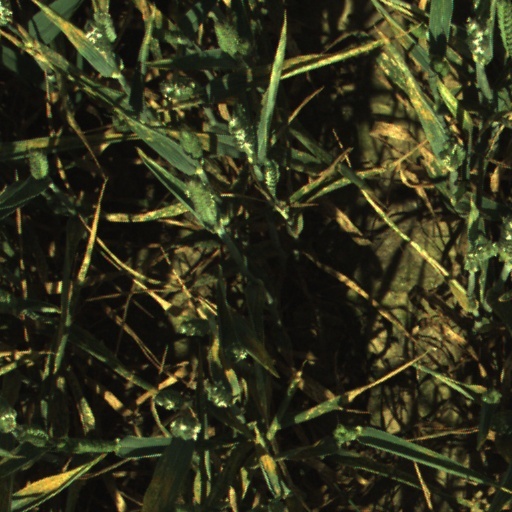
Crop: wheat